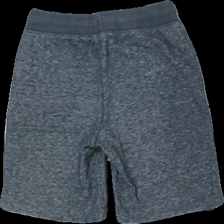
View: back
Type: Shorts
Category: Children
Brand: Gap
Colors: White, Grey
Material: ?
Pattern: Logo print
Cut: Regular
Size: 116
Season: All
Damage location: top left
Damage 2 location: top center
Damage 3 location: top right
Price range: <50
Recommended usage: Export
Description: grå mjukis shorts med logga fram, noppriga